Jagruti Nagar metro station

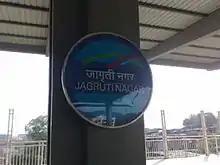
Jagruti Nagar metro station

The Asalpha station had originally been named Subhash Nagar, despite the fact that it was not located near the Subhash Nagar area. Following appeals from local residents, the MMRDA decided to rename the station to Asalpha in December 2013. The next station (towards Ghatkopar), which had originally been named Asalpha, was subsequently renamed Jagruti Nagar.